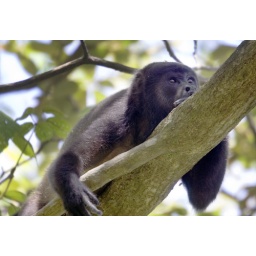
Bachelor congo monkey in the corteza amarilla tree